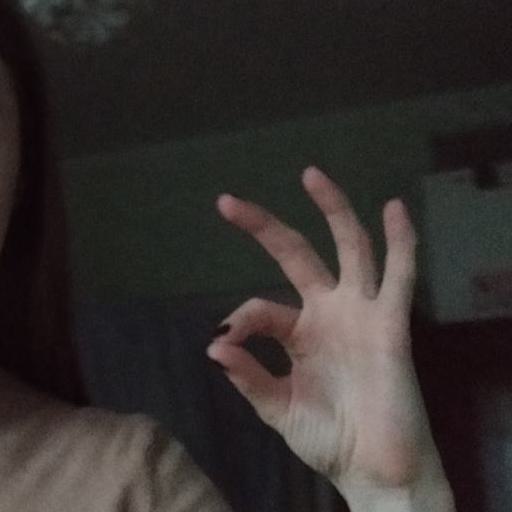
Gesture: ok